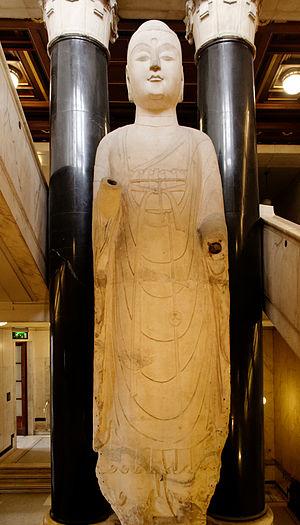
Statue colossale du Bouddha Amitābha debout sur une base en forme de lotus, les mains (disparues) en position abhaya et varada mudra. Dédiée au temple Chonguang du village disparu de Hancui dans la province de Hebei.